Mario Kempe

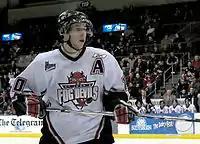
Kempe with the St. John's Fog Devils

That following summer, Kempe was drafted 31st overall in the 2006 CHL Import Draft by the St. John's Fog Devils of the QMJHL. Kempe made the trip to North America and cracked the Fog Devils lineup. He was named an assistant captain during his rookie season.